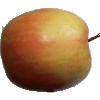
Label: Apple Pink Lady 1